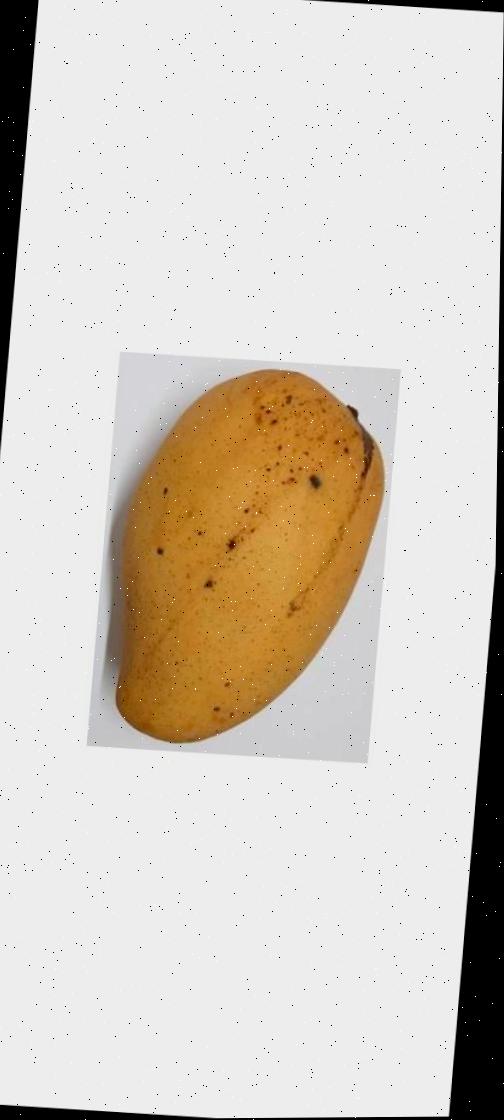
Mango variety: Katimon